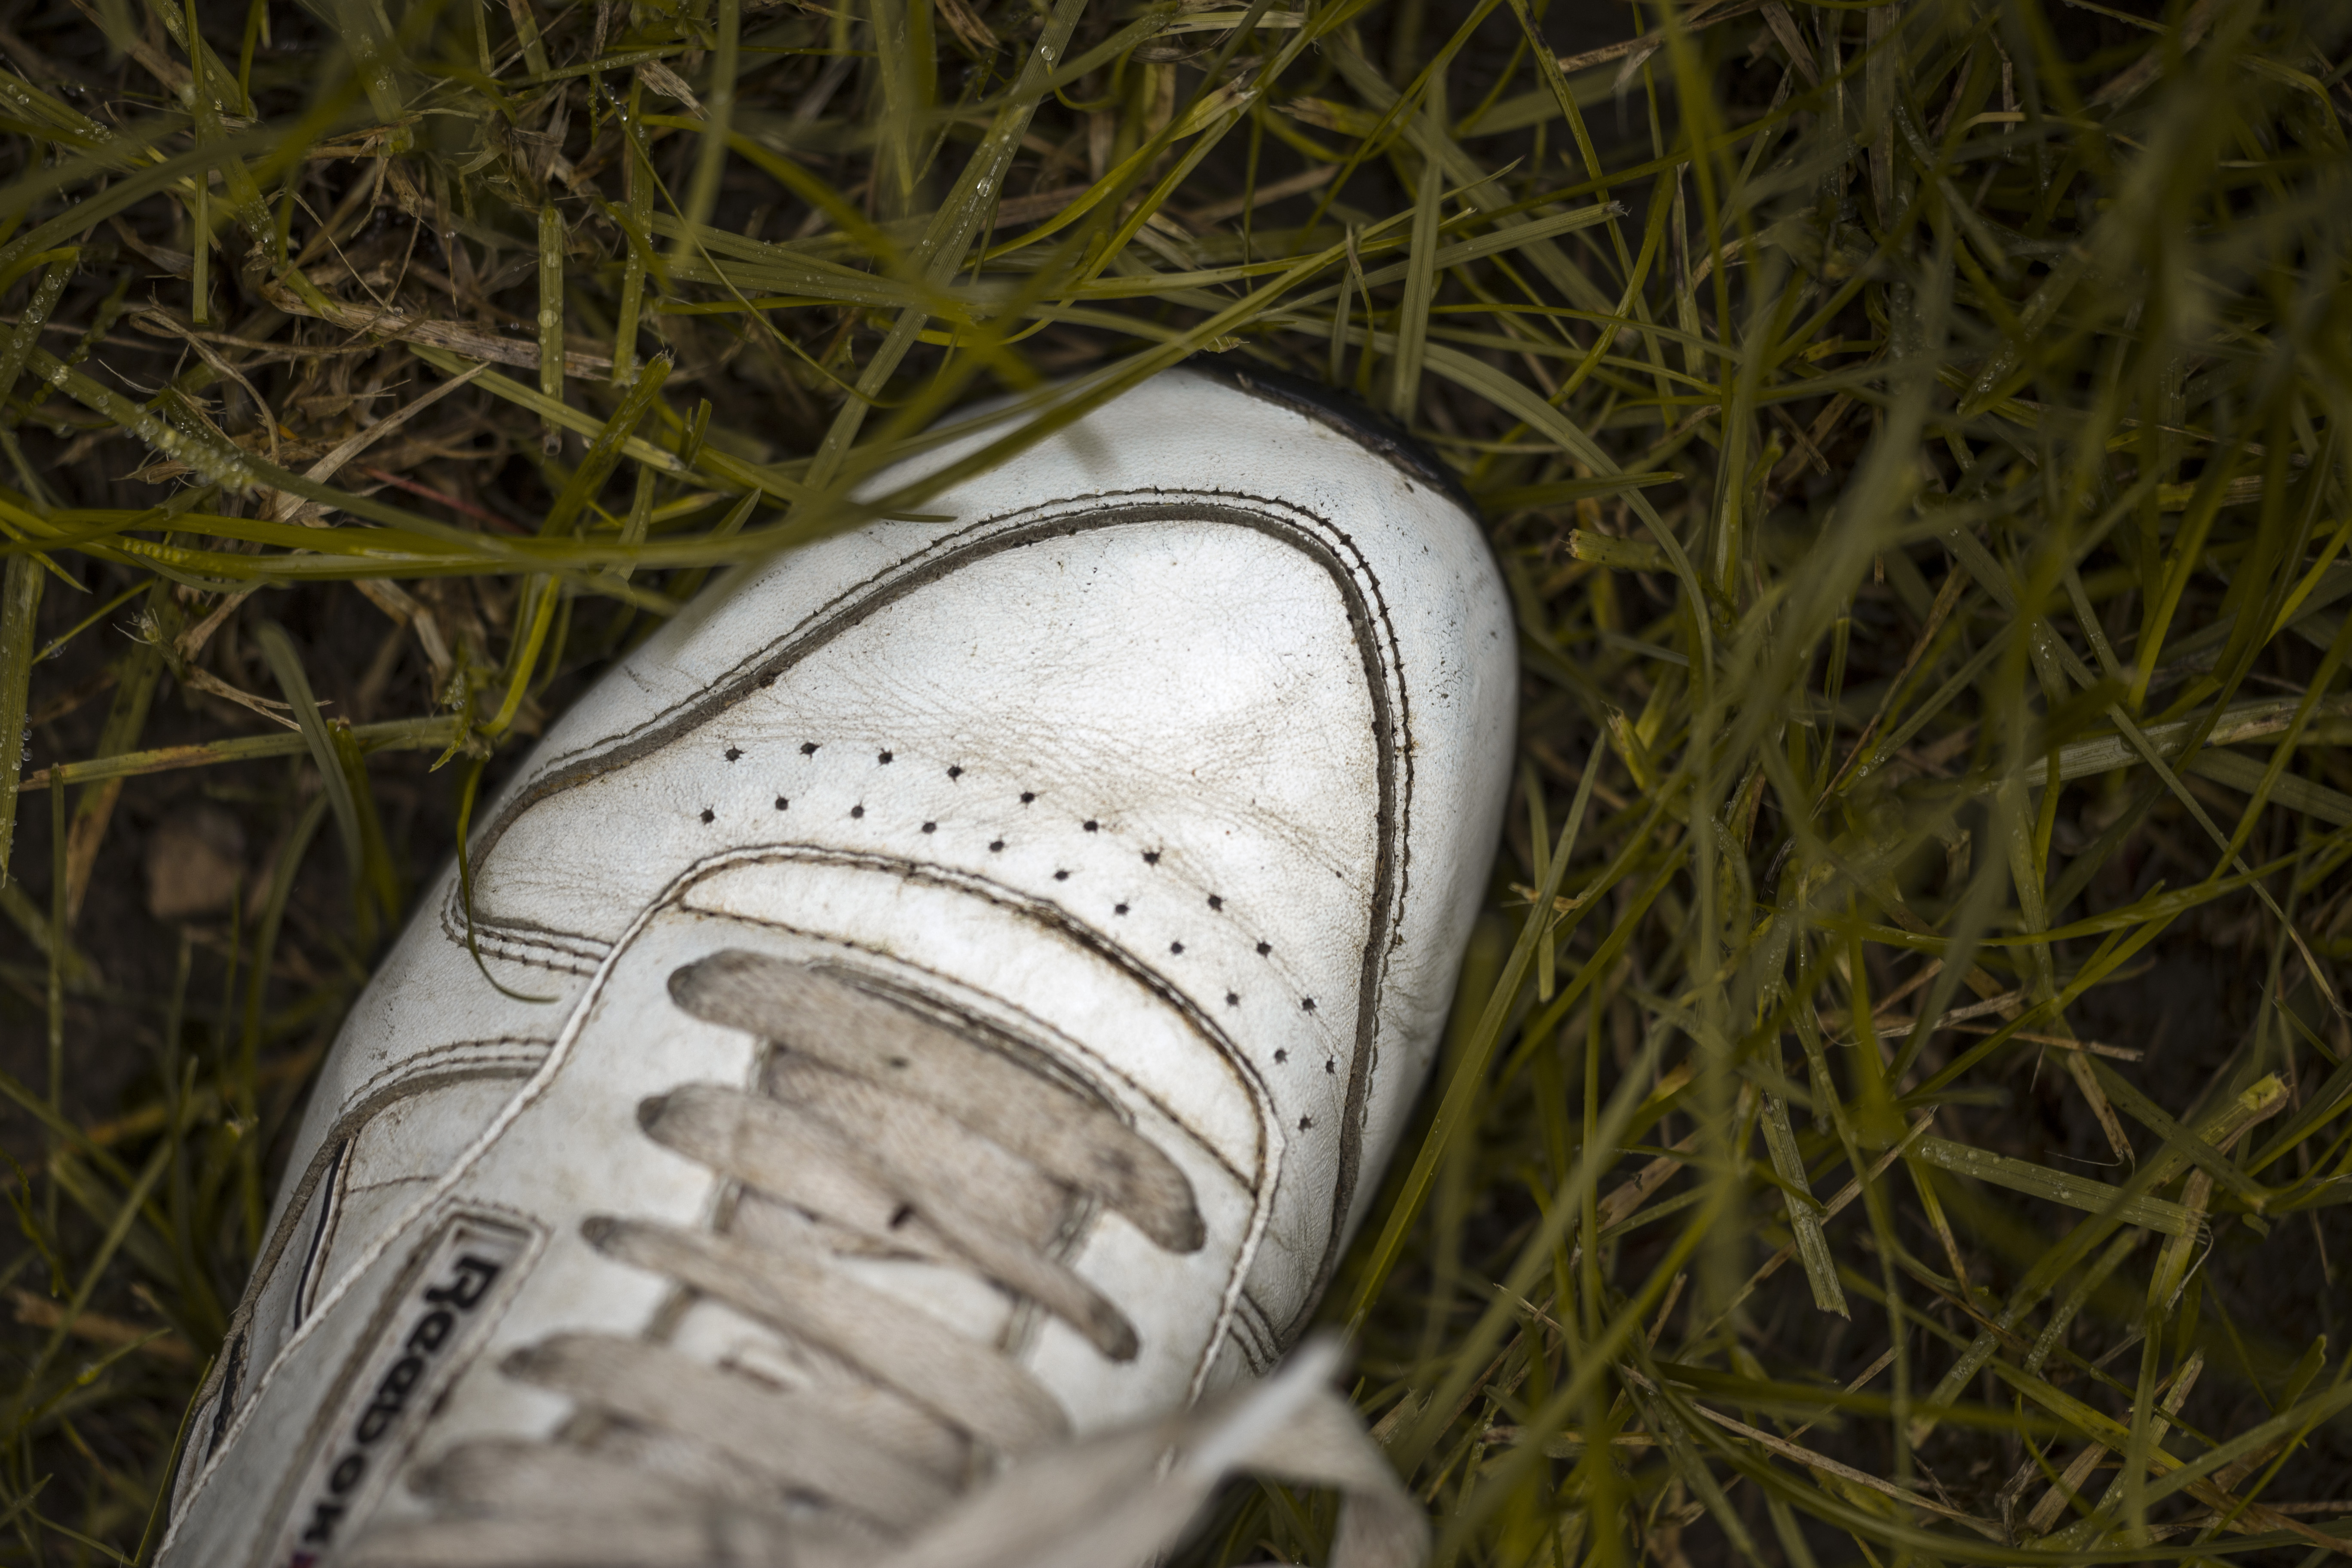
trend, shoe, nature, sport, green, white, autumn, footwear, grass, Plimsoll shoe, grass family, athletic shoe, sneakers, plant